550 Madison Avenue

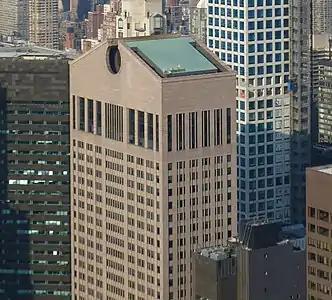
The top of the building as seen from a distance in 2015. There is an open pediment on the building's roof.

At the roof is a broken pediment, consisting of a gable that faces west toward Fifth Avenue and east of the Madison Avenue. The center of the pediment features a circular opening that extends the width of the roof. The opening measures across. Within the opening are ribbed slats, which contain vents for the building's HVAC system; according to Johnson, the vents were supposed to create steam puffs when there was a certain amount of moisture in the air. The remainder of the gable is trimmed with a stone coping. The granite slabs are suspended from a steel parapet, and the tops of the pediment flare horizontally outward.